Louis Phélypeaux, Seigneur of La Vrillière

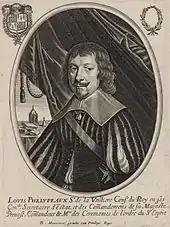
Portrait by Balthasar Moncornet

Louis Phélypeaux, "Seigneur" of La Vrillière (10 April 1599–1681), seigneur de La Vrillière, marquis de Châteauneuf and Tanlay (1678), comte de Saint-Florentin, was a French politician.